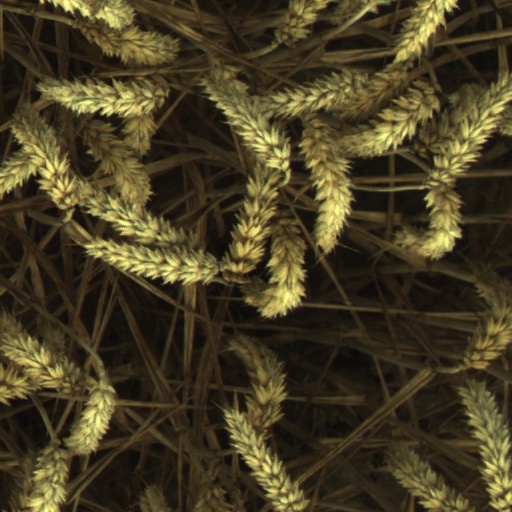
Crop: wheat